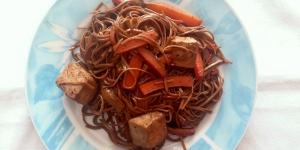
fideos japoneses con verduras y atun